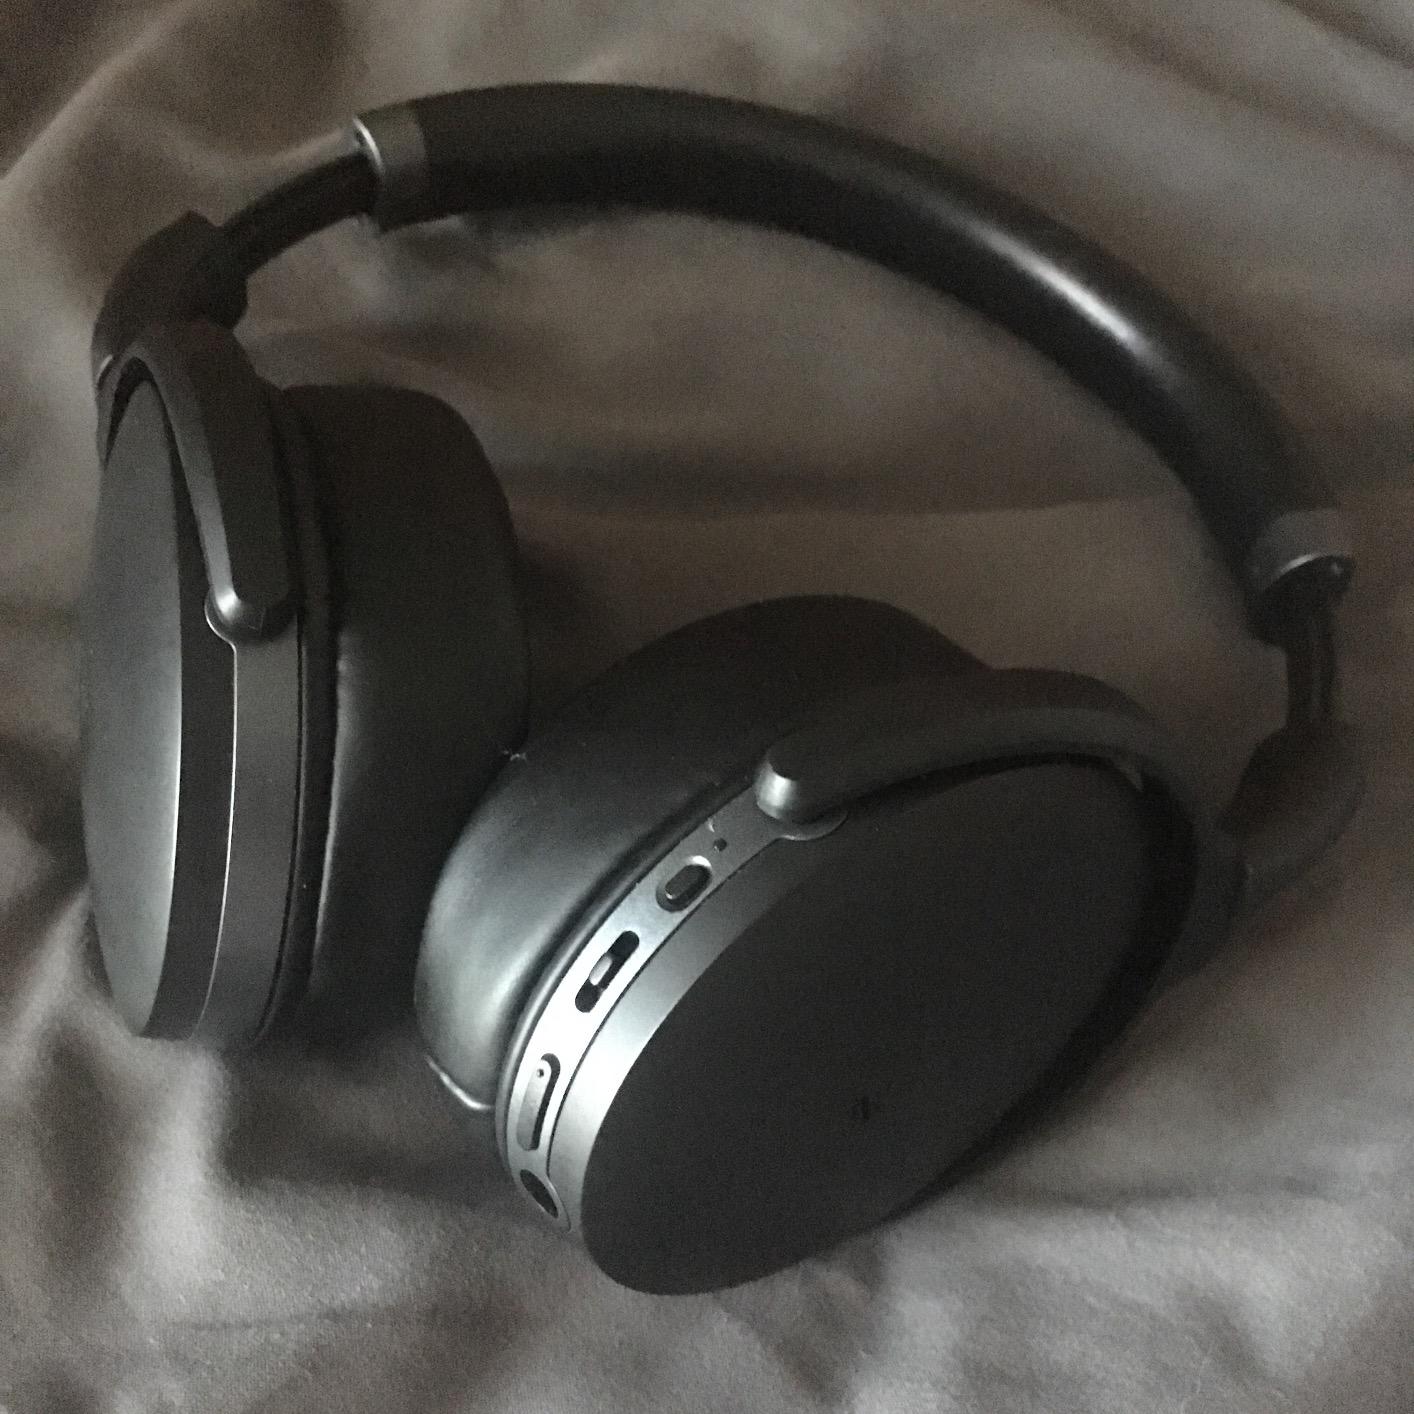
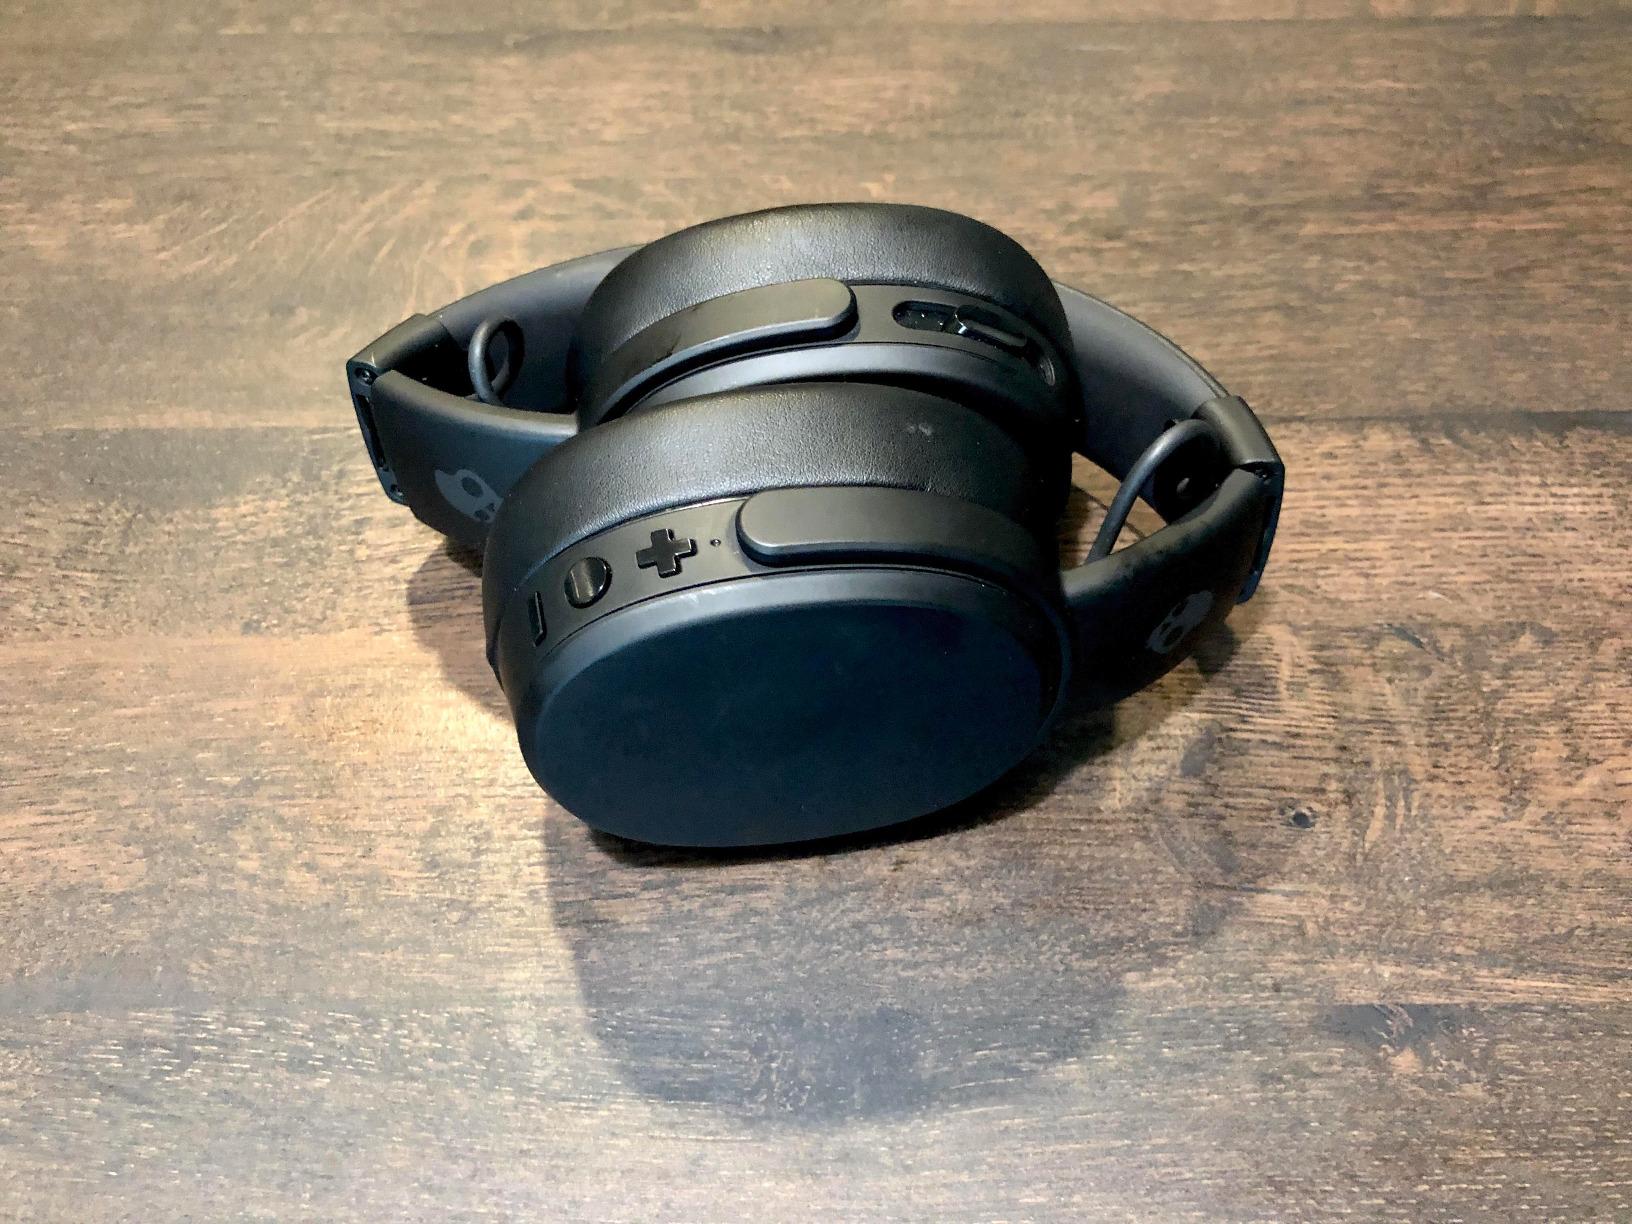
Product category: headphones
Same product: no